Longze station

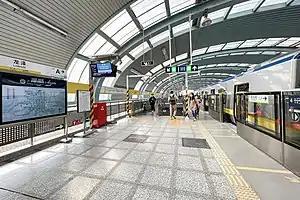
Platform

Longze Station is a station on Line 13 of the Beijing Subway.